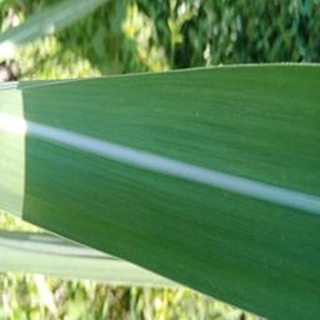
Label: healthy_sugarcane